WASP-28b

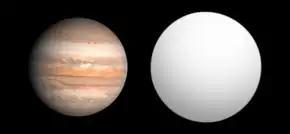
Size comparison of WASP-28b with Jupiter.

WASP-28b or K2-1b is an extrasolar planet discovered in 2010 by the Wide Angle Search for Planets (WASP) project orbiting WASP-28, a magnitude 12 star also known as 1SWASP J233427.87-013448.1, 2MASS J23342787-0134482 and K2-1. Since it orbits its star very closely, the planet is a strongly irradiated hot Jupiter. As seen from the Earth, WASP-28b transits its host star every 3.41 days taking about 3 hours to do so.